Cranford, New Jersey

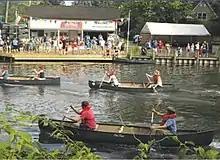
Paddlers race past the Cranford Canoe Club on the Rahway River during the annual Fourth of July competition in Cranford.

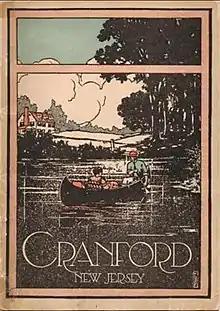
Cranford as depicted on a 1913 Board of Trade brochure

Cranford is a township in Union County, in the U.S. state of New Jersey, located southwest of Manhattan. As of the 2020 United States census, the township's population was 23,847, an increase of 1,222 (+5.4%) from the 2010 census count of 22,625, which in turn reflected an increase of 47 (+0.2%) from the 22,578 counted in the 2000 census.